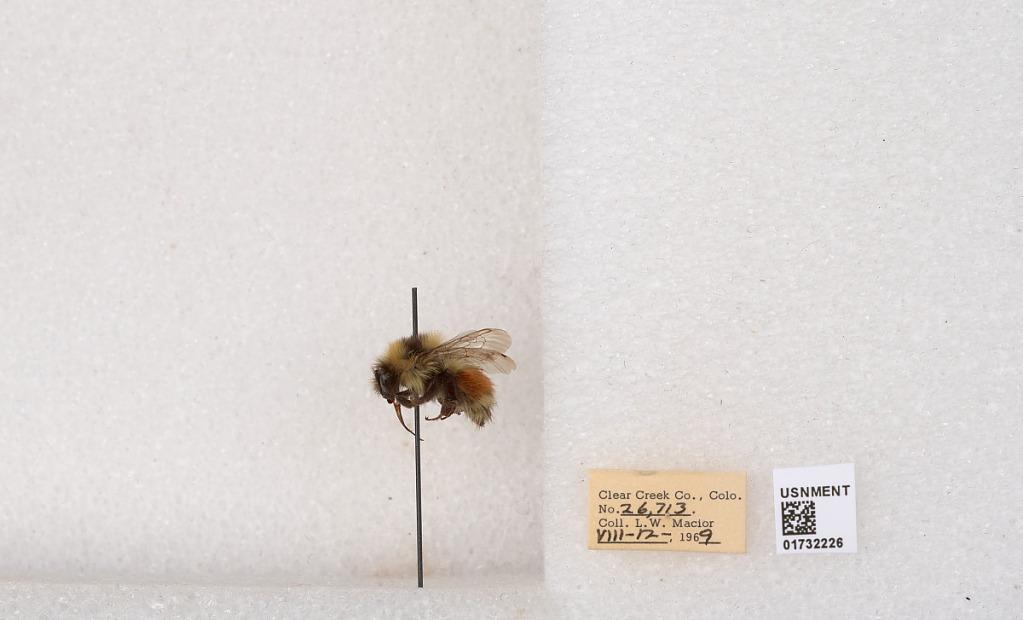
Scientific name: Bombus (Pyrobombus) sylvicola Kirby
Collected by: L. Macior
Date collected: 1969-8-12
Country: United States
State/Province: Colorado
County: Clear Creek
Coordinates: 39.7006, -105.694